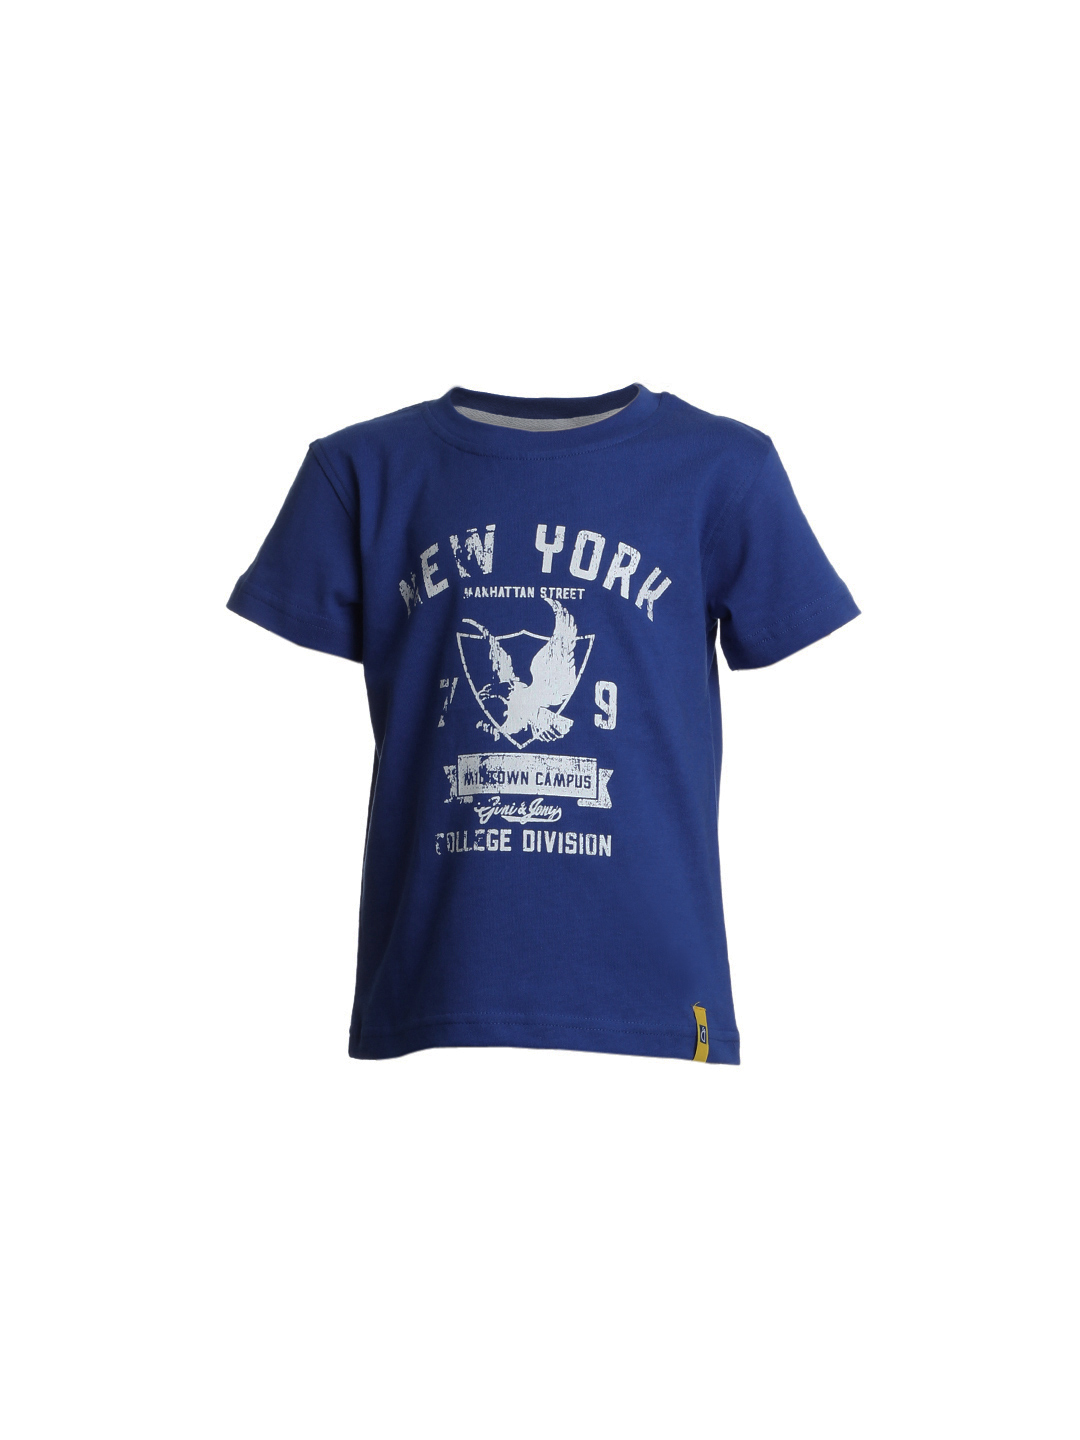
Gini and Jony Boys Printed Blue T-shirt
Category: Apparel / Topwear / Tshirts
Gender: Boys
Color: Blue
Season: Summer 2012
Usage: Casual